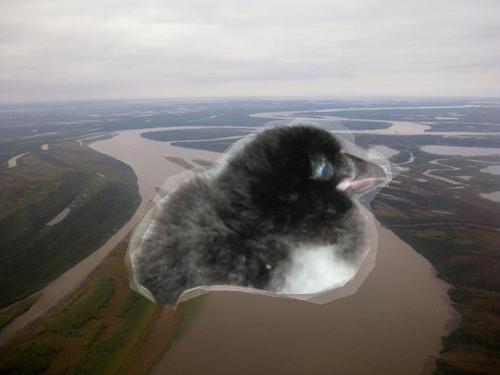
Bird species: Horned_Puffin
Bird type: waterbird
Background: water